Kliper

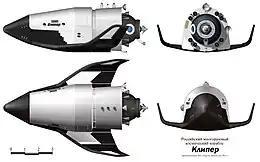
Kliper spacecraft rendering

Kliper (Клипер, English: Clipper) was an early-2000s proposed partially-reusable (excluding orbital section and thermal protection shield) crewed spacecraft concept by RSC Energia. Due to a lack of funding from the European Space Agency (ESA) and the Russian Space Agency (RSA), the project was indefinitely postponed in 2006.